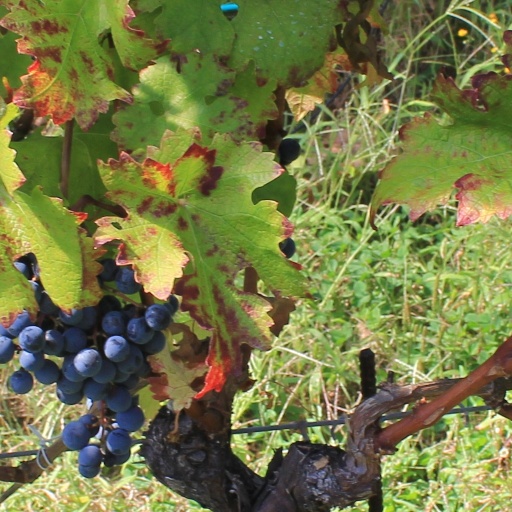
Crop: grape